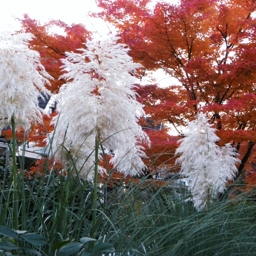
showy grasses , against a maple .